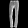
Label: Trouser